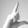
ASL letter: L